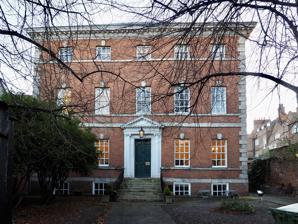
Building: Peaseholme House
Country: United Kingdom
Year built: 1752
Grade II* listed building in York, England Peasholme House Peaseholme House or Peasholme House is a Georgian building on St Saviour's Place, near Peasholme Green in York , England. It was built c. 1752 probably by John Carr for a carpenter named Richard Heworth. It is Grade II* listed . It has "strange rustication", with red brick in the front and orange brick at the back. References